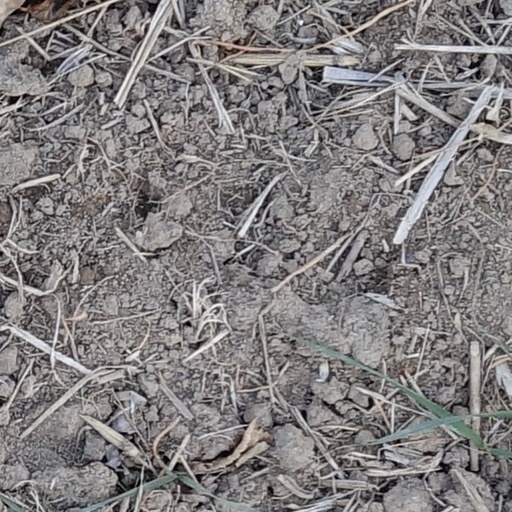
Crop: wheat